Operation Highland

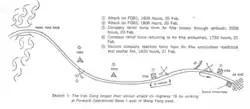
Map Sketch of February Attack on Route 19 and An Khe.

Phase one took place between August 22 to 25. The 2d of the 327th infantry was air assaulted into An Khe and established a perimeter around its airstrip. Meanwhile, the rest of the Brigade landed in Qui Nhon and moved west along route 19. Phase two began on the 26th as 1d of the 327th infantry along with 2d of the 502 infantry cleared route 19 west of Qui Nhon through to An Khe with the help of air and artillery support and linked up with 2d of the 327th still guarding the An Khe airstrip.